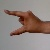
The image shows a hand gesture representing the letter 'Z' in Indian Sign Language.